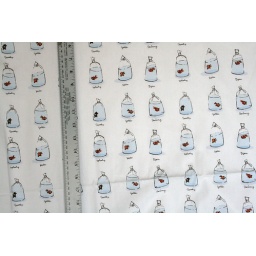
fish in bags